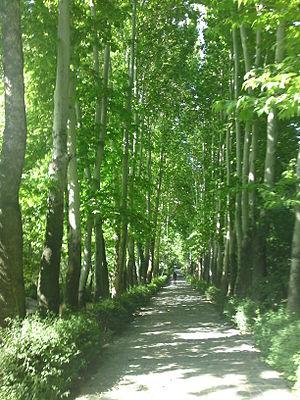
Le parc Jamshidieh ou le jardin de pierre de Jamshidieh, est un parc public de la ville de Téhéran, capitale de l'Iran.